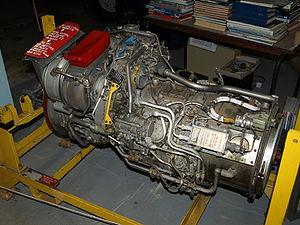
Le Rolls-Royce Gem 42-1 est un turbomoteur développé spécifiquement pour l'hélicoptère Westland Lynx dans les années 1970. Le design a commencé au Havilland Aircraft Company et a été passé à Bristol Siddeley comme le BS.360. Lorsque Rolls-Royce Limited a acheté ce dernier en 1966, il est devenu le RS.360.1.